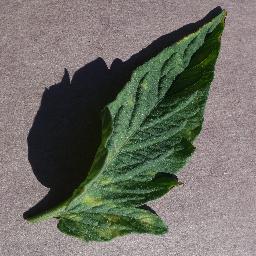
Label: Tomato___Leaf_Mold